Arsdorf

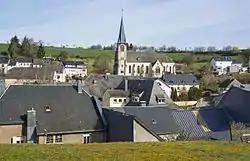
Church over the roofs of Arsdorf

Arsdorf is a village in the commune of Rambrouch, in western Luxembourg. , the village had a population of 406.